Kyoto University

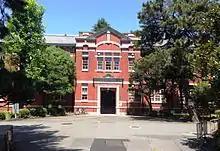
Faculty of Engineering Civil Engineering Classroom Main Building (Yoshida Campus)

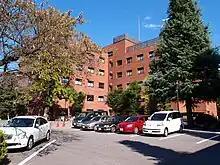
Graduate School of Science Building No. 4 (Yoshida Campus)

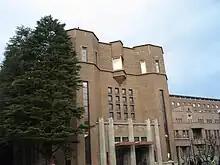
Faculty of Law and Economics Main Building (Yoshida Campus)

Kyoto University offers a range of international programmes aimed at both its students and international students seeking to study there, across undergraduate and postgraduate levels.